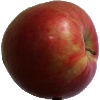
Label: apple_crimson_snow